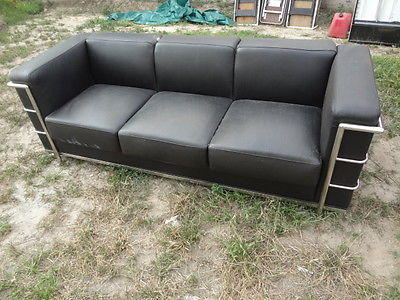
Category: sofa